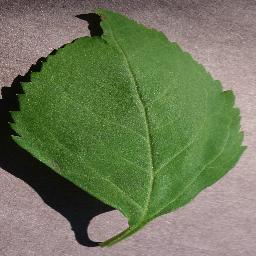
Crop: cherry
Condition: (including_sour)_healthy